Virgin Australia

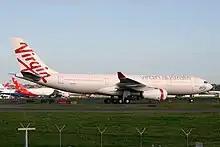
Airbus A330 "Cable Beach" arrives at Sydney Airport in the new Virgin Australia livery, 4 May 2011. A Boeing 777-300ER of sister airline V Australia is in the background.

In 2008, Business class was introduced throughout its entire fleet. New seating was installed in the first three rows of the cabin. These could be converted from three seats in economy configuration to two seats for premium economy. The premium product offered priority check-in, larger baggage allowance, lounge access, priority boarding, increased legroom and all-inclusive in flight entertainment, meals and beverages on board. The product was aimed at business and corporate customers. The airline began charging economy-class passengers for checked baggage in September 2008. The airline further announced its intention to operate Airbus A330 aircraft between Perth and the East Coast, starting in May 2011.